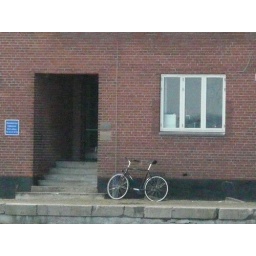
bike leaning against a wall on Aero